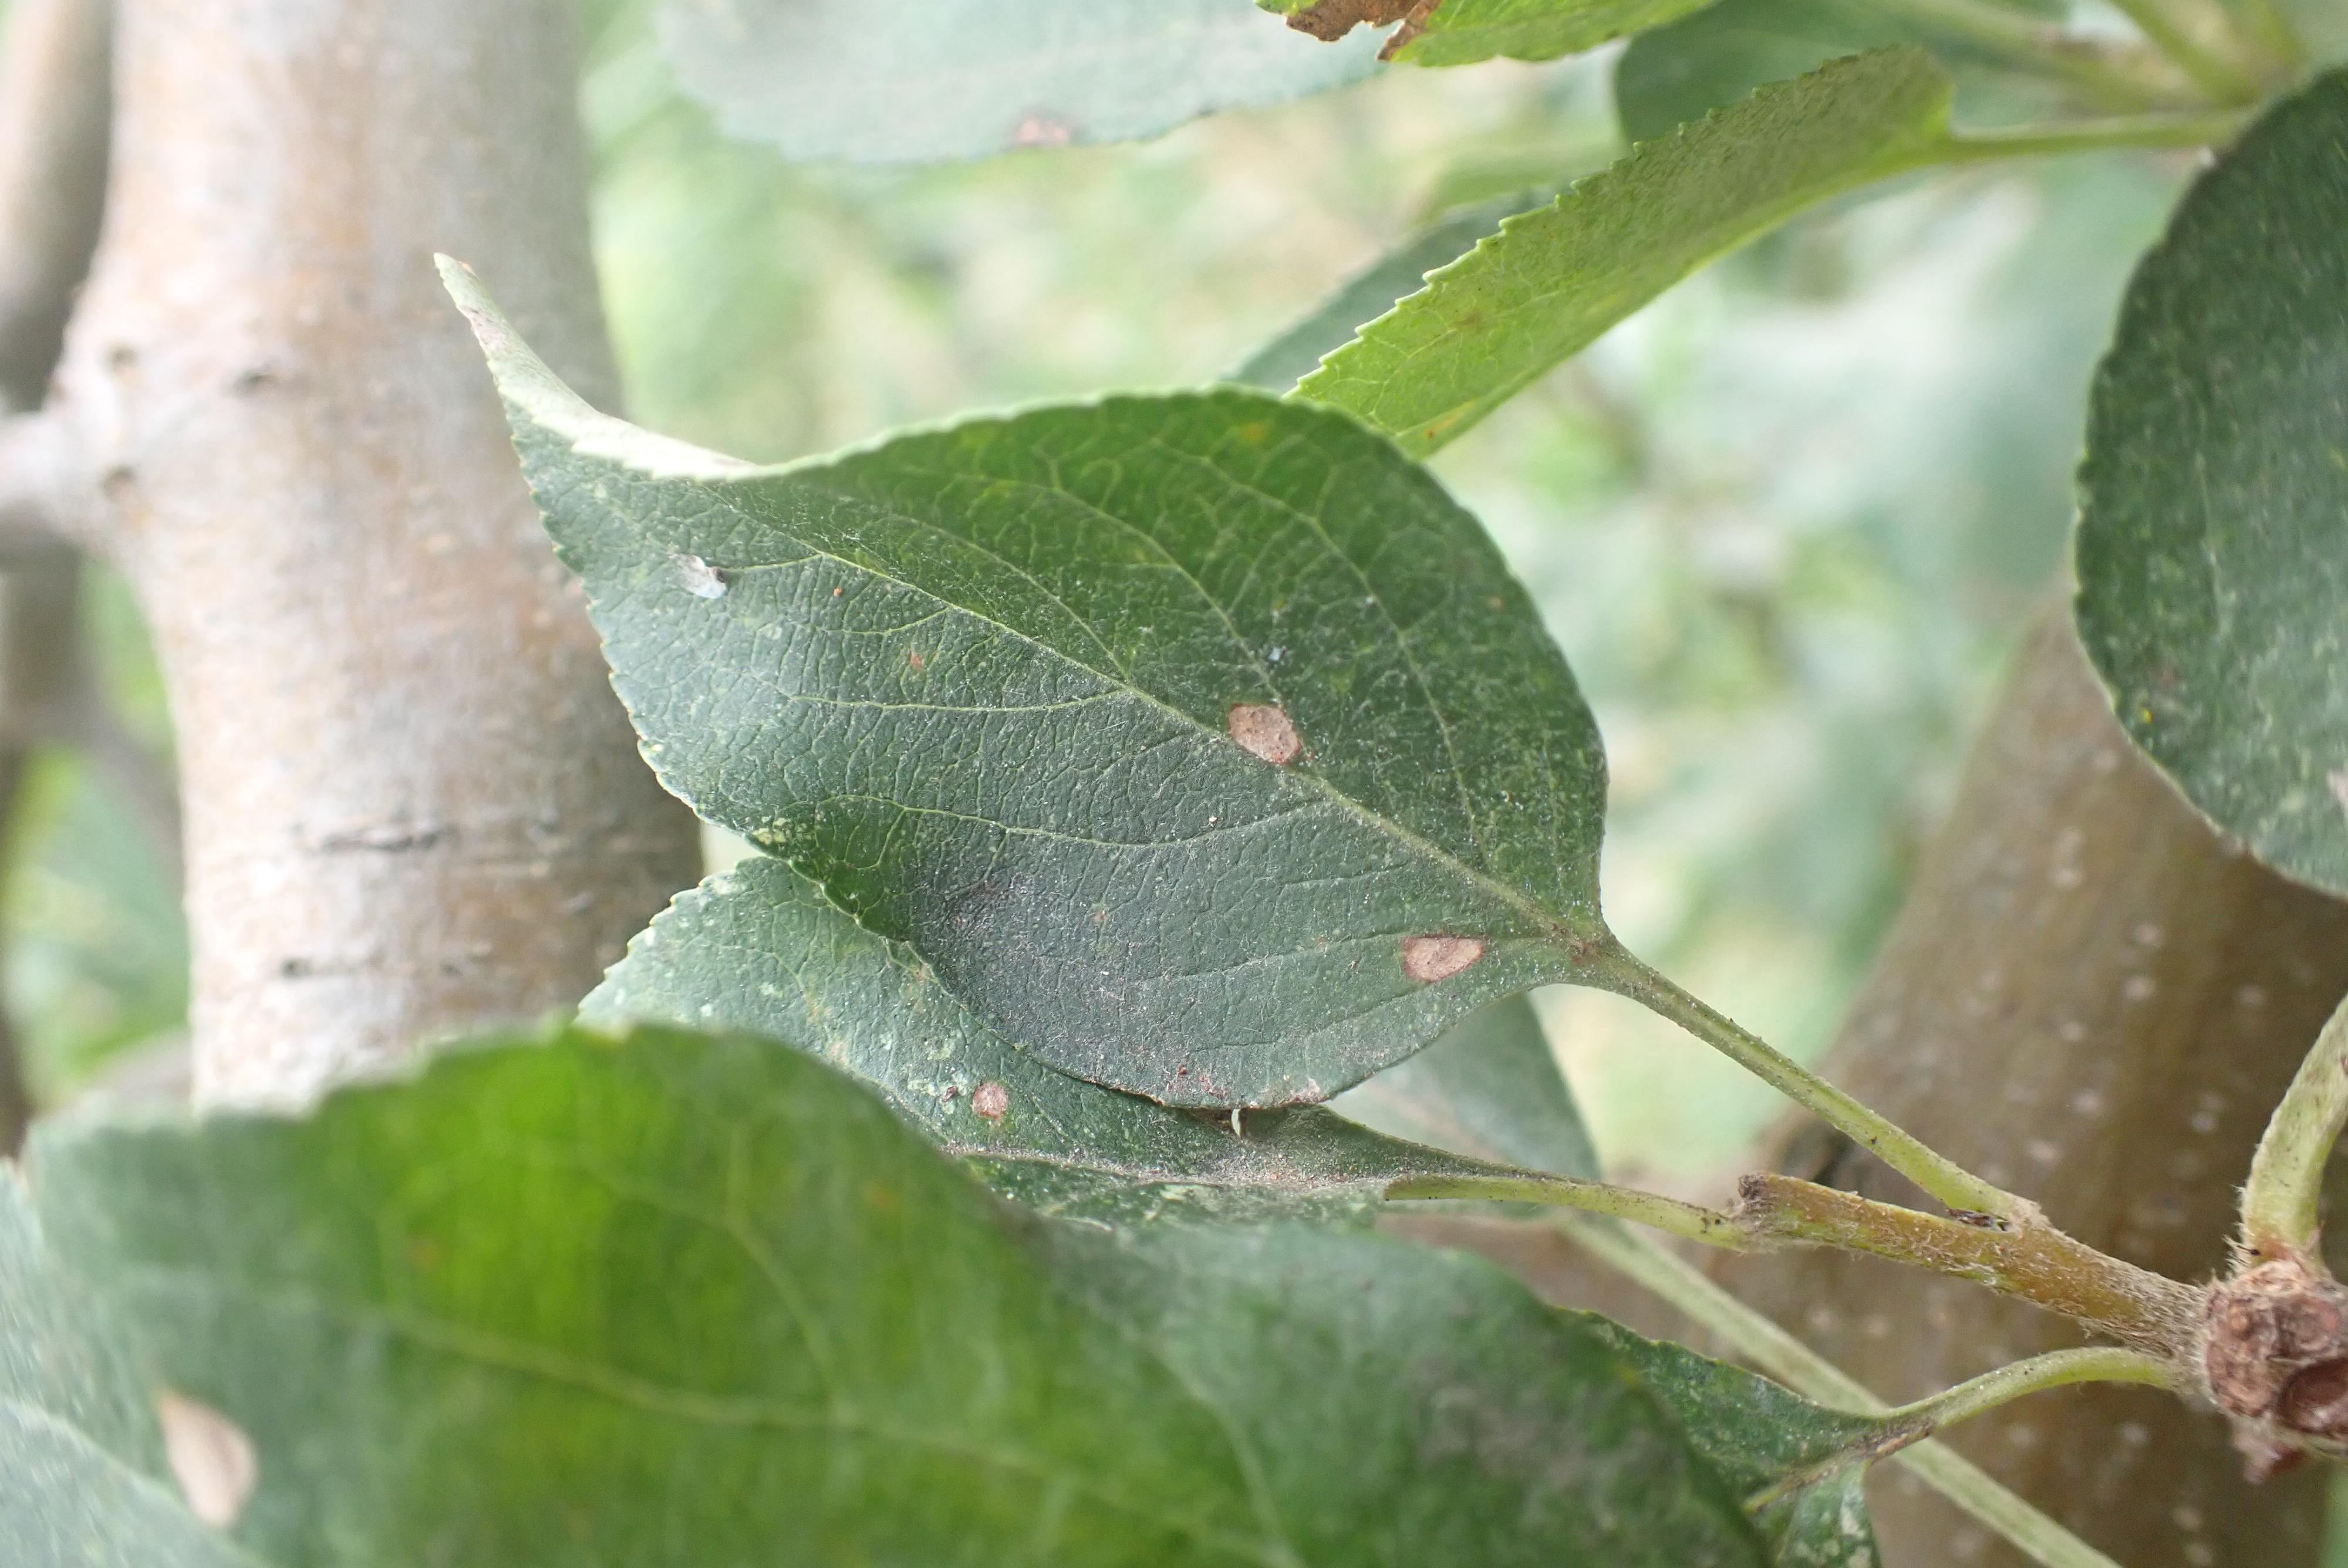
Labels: complex